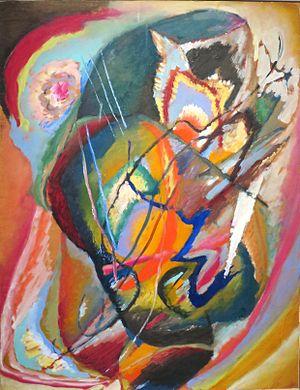
Samuel Barclay Beckett, né le 13 avril 1906 à Foxrock et mort le 22 décembre 1989 à Paris, est un écrivain, poète et dramaturge irlandais d'expression principalement française et anglaise, récipiendaire du prix Nobel de littérature en 1969.